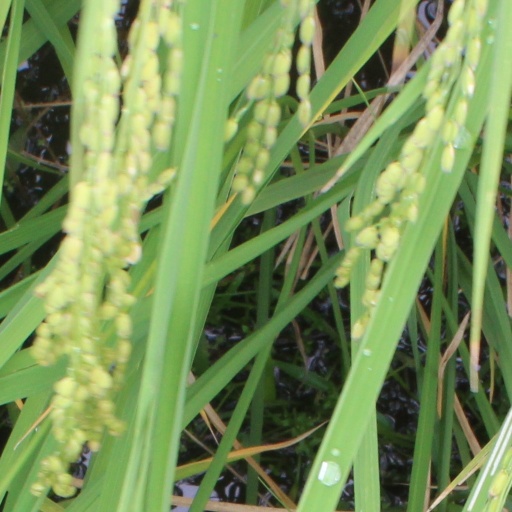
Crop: rice